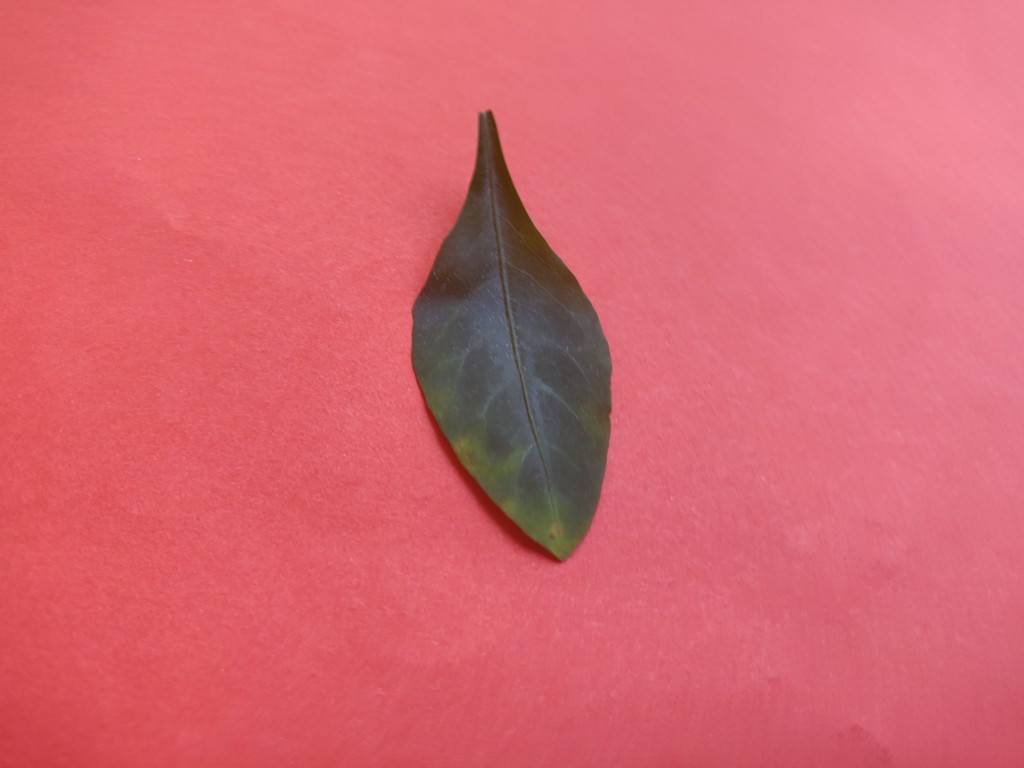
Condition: Unhealthy
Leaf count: single
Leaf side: front